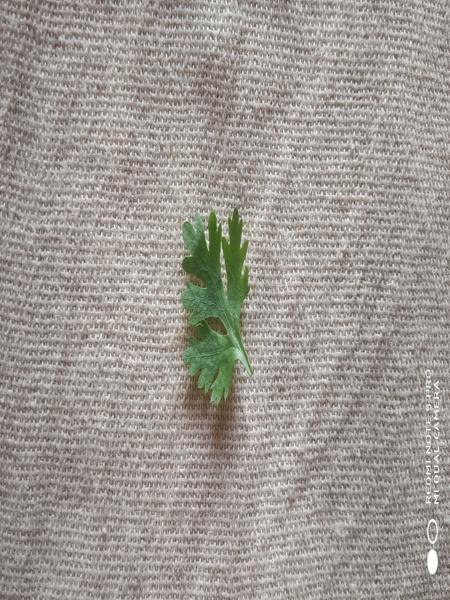
Plant: Coriender